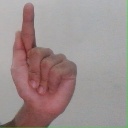
अक्षर: ळ